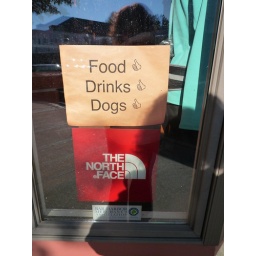
a sign in a dog friendly shop